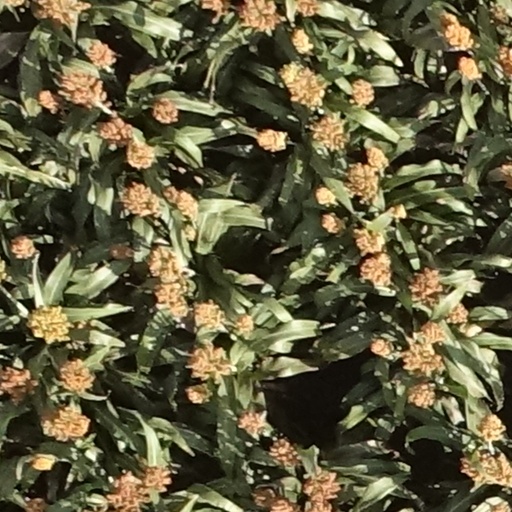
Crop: sorghum